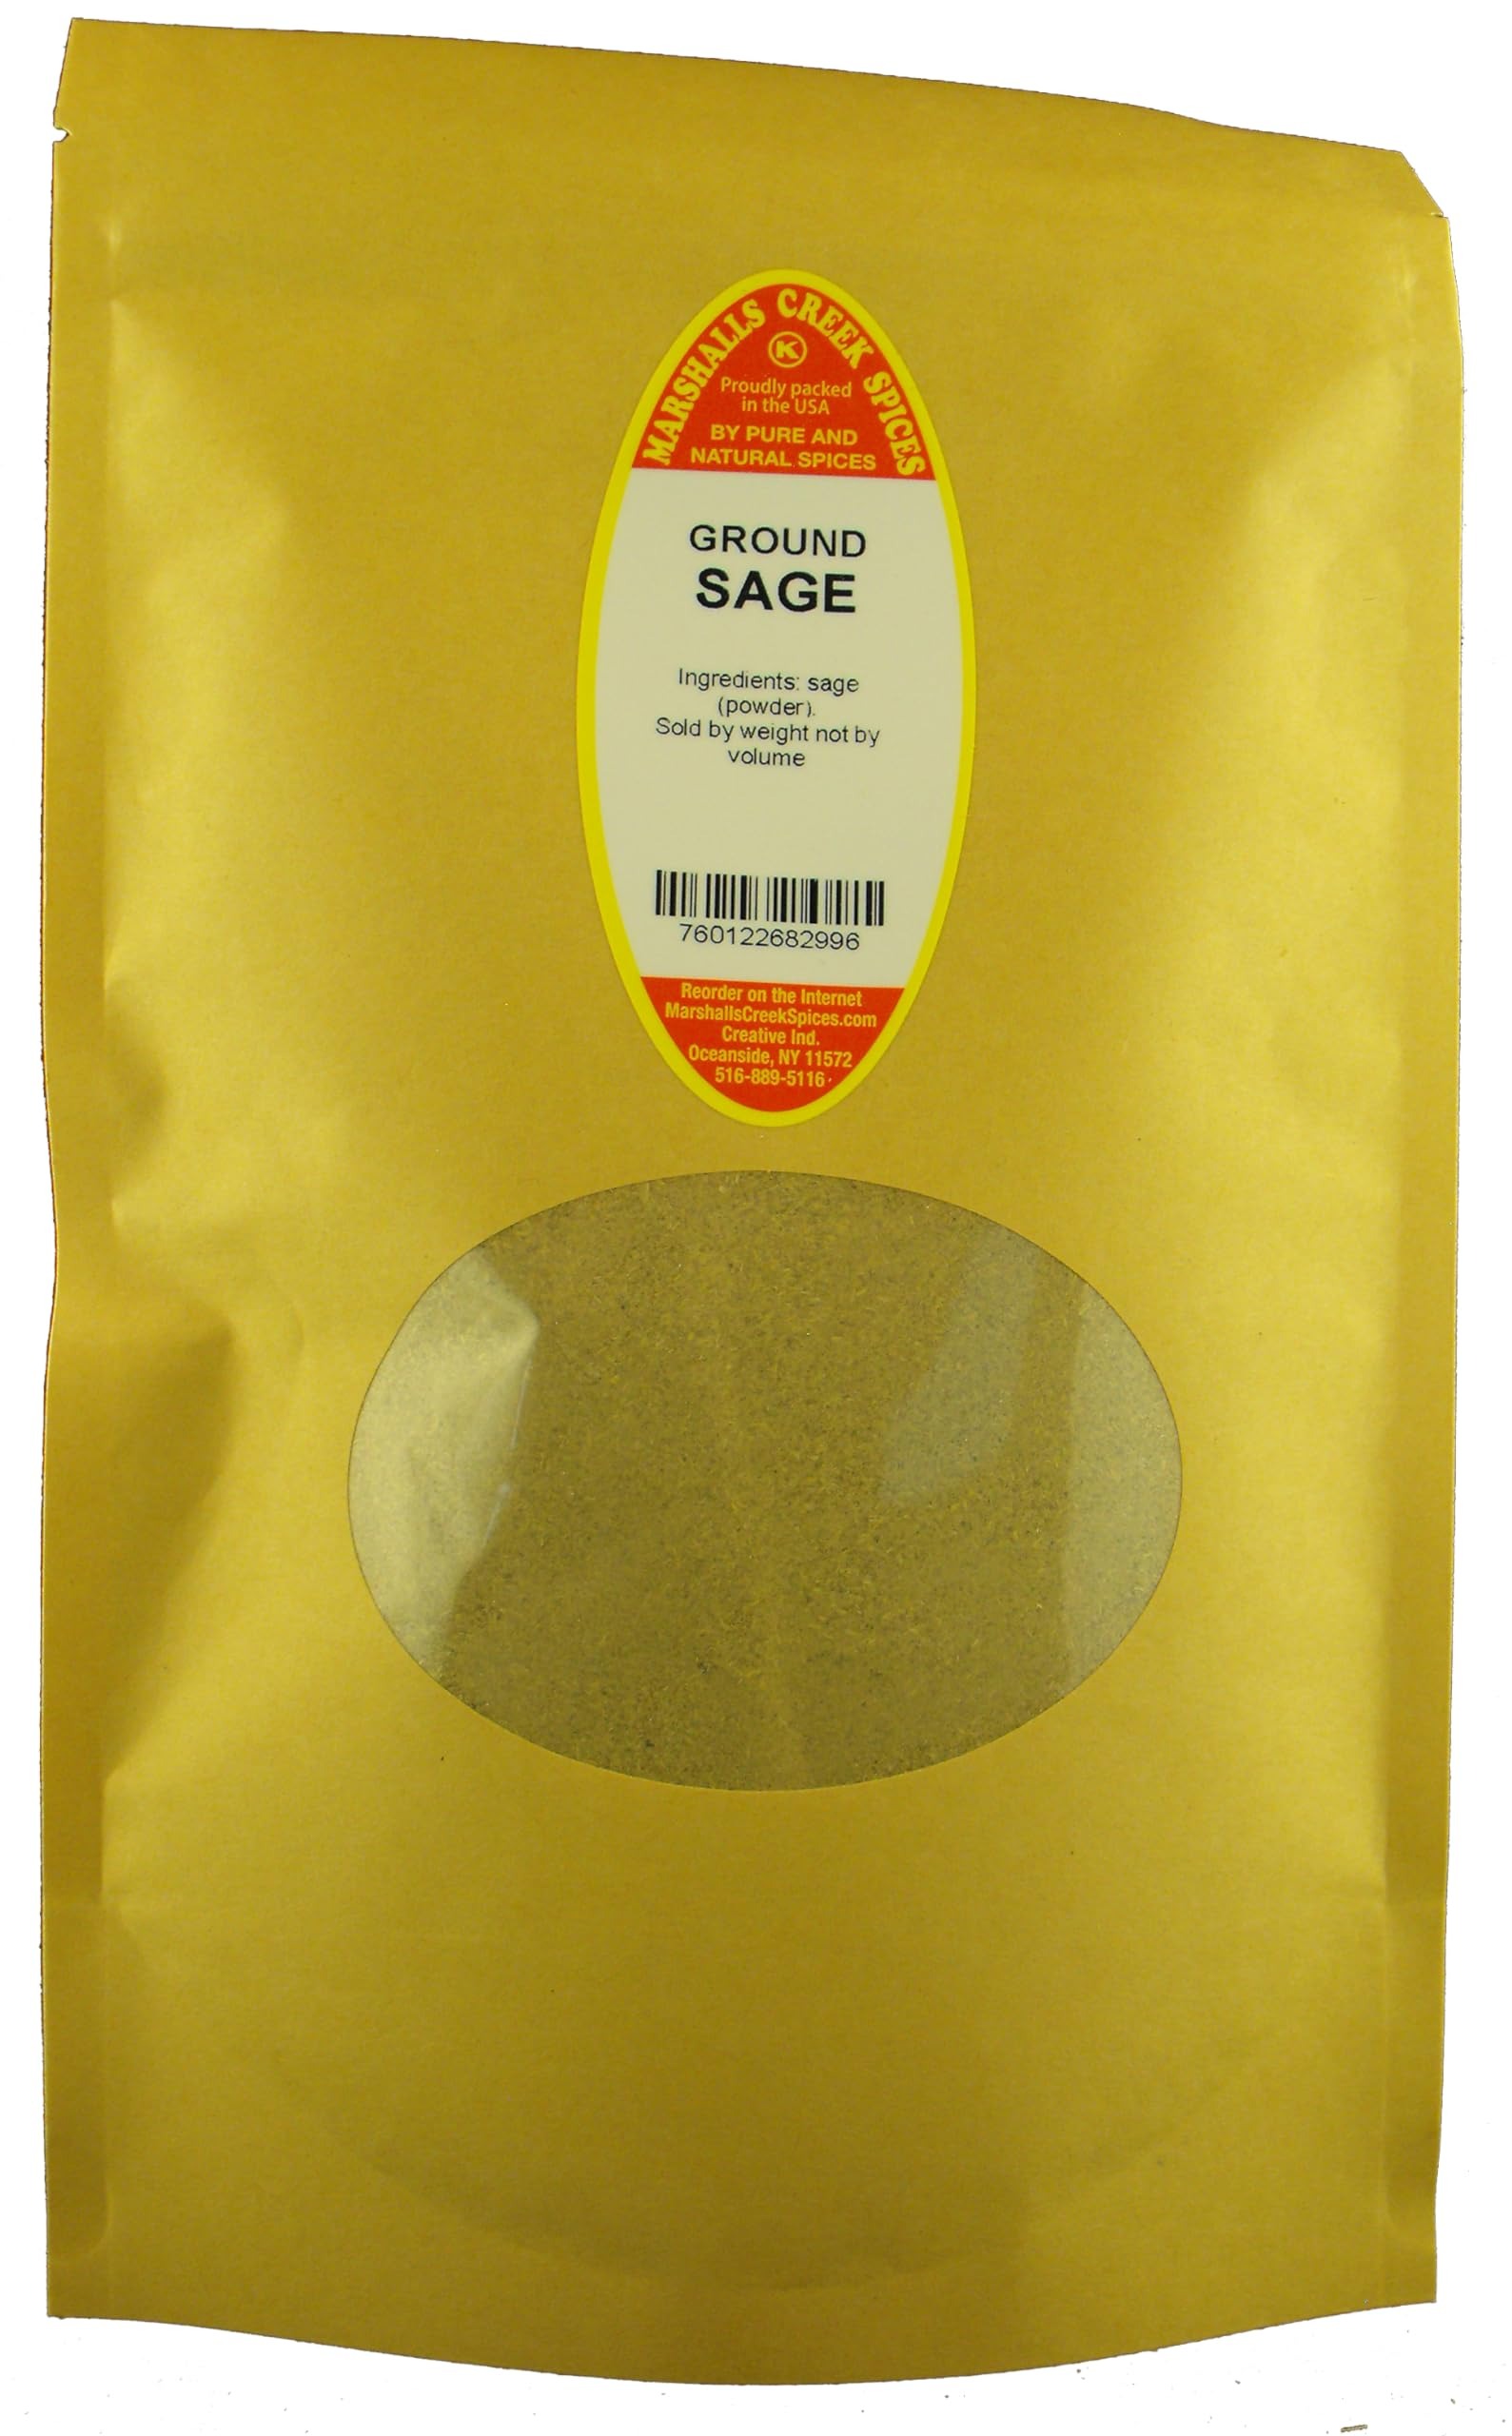
Item Name: Marshalls Creek Spices SAGE GROUND 7 oz. Kraft Stand Up Pouch ECO Friendly Recyclable Mailer
Bullet Point 1: Marshalls Creek Spices buys in small quantities and packs weekly providing the freshest products possible. Fresher ingredients means more flavor and a longer shelf life.
Bullet Point 2: No Fillers -No Free Flowing Agents or Coloring Agents - No MSG
Bullet Point 3: All Natural & Kosher
Bullet Point 4: Our Spices Are All Hand Packed and 100% Manually Processed, Keeping Our Eco Footprint Smaller. Unlike Those Giants In The Industry
Bullet Point 5: 7 ounce resealable stand up pouch of Ground Sage Ingredients: sage (powder) Sage is an aromatic spice that pairs with turkey, chicken, sausage and beef. Many vegetarian dishes, inluding "faux" meat, use sage to imitate the flavors of a non-vegetarian diet.
Product Description: 7 ounce resealable stand up pouch of Ground Sage Ingredients: sage (powder) Sage is an aromatic spice that pairs with turkey, chicken, sausage and beef. Many vegetarian dishes, inluding "faux" meat, use sage to imitate the flavors of a non-vegetarian diet.
Value: 7.0
Unit: Ounce

Price: 12.78